Church of San Juan Bautista (Alatoz)

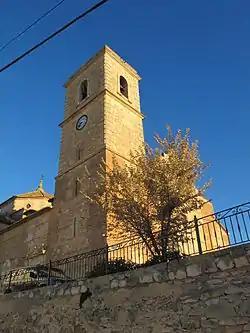

The Church of San Juan Bautista (Spanish: "Iglesia Parroquial de San Juan Bautista") is a Roman Catholic church located in Alatoz, Spain. It was declared "Bien de Interés Cultural" in 1991.